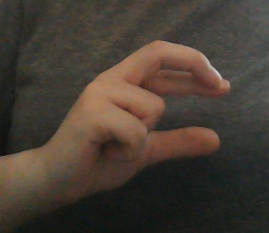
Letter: thal